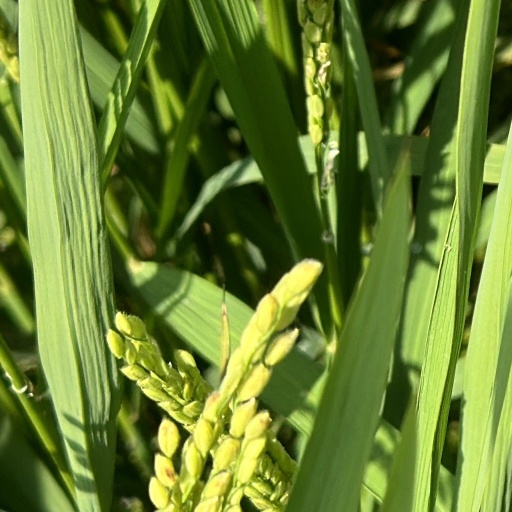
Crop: rice